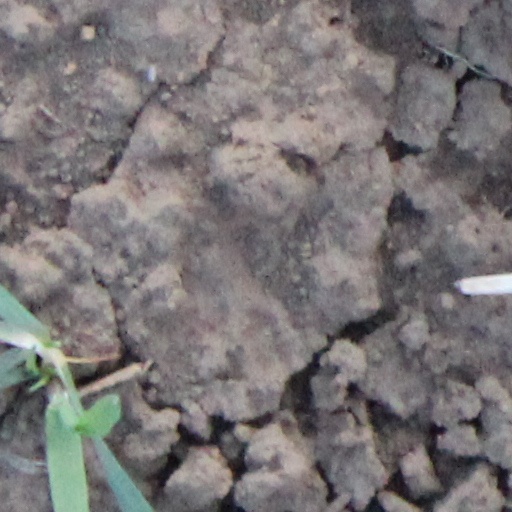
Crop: wheat